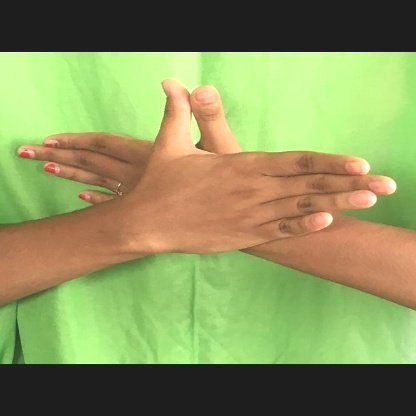
Mudra: Garuda